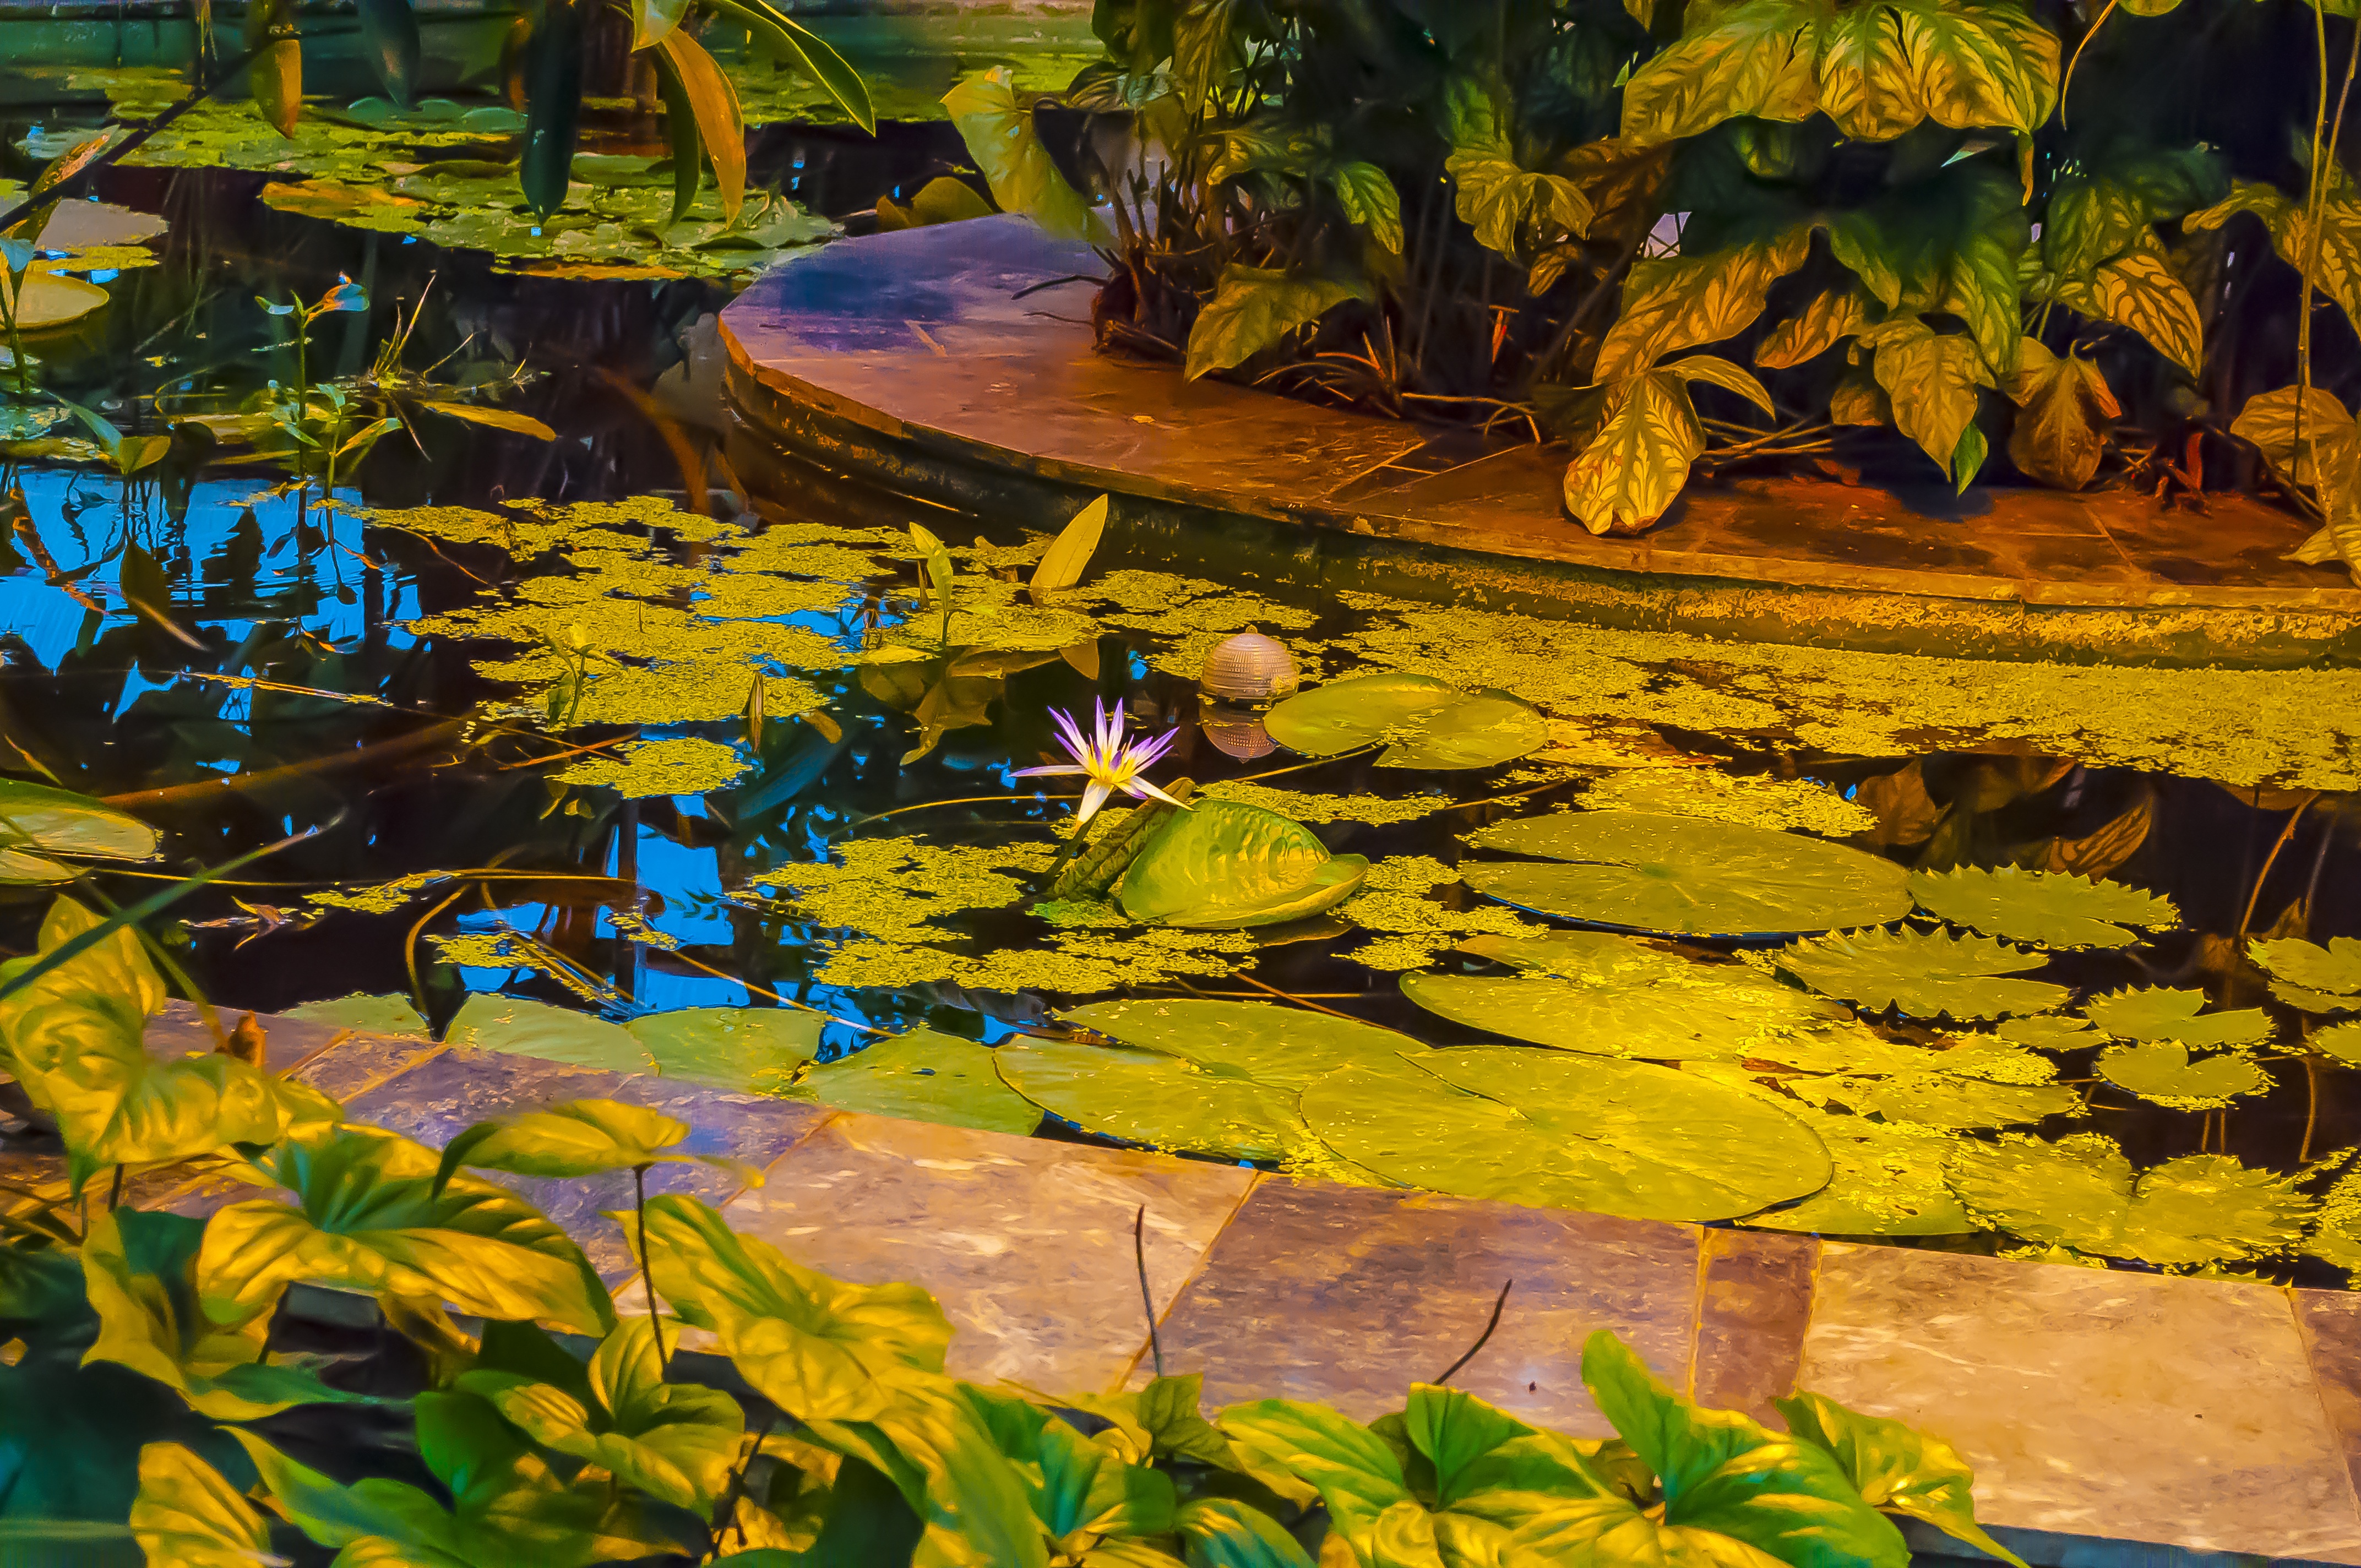
landscape, tree, water, nature, grass, swamp, plant, leaf, flower, summer, pond, wildlife, reflection, autumn, yellow, closeup, flora, painting, flowers, leaves, vegetation, wetland, watercourse, living nature, green grass, organism, greens, beautiful flower, leaves of grass